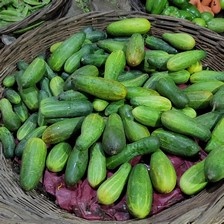
Label: cucumber